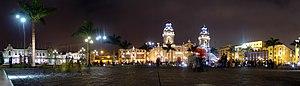
SVP, rendez cette description accessible à tous en la traduisant dans plusieurs langues.